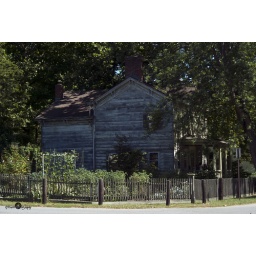
Old home in New Hamburg by the train station